Interstate 65 in Tennessee

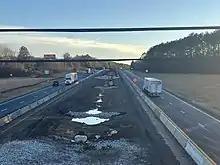
I-65 in Cross Plains, facing south.

Leaving the urban Nashville area, I-65 reduces back to four lanes at SR 174 (Long Hollow Pike) and enters Sumner County. Immediately beyond is an interchange with US 31W near the city of Millersville, where the Interstate begins a temporary ascent, utilizing a truck climbing lane. The freeway then enters a predominantly rural area and a few miles later begins a steep ascent out of the Nashville Basin onto the northern part of the Highland Rim with the northbound lanes utilizing a truck climbing lane over a distance of about . The Interstate crosses into Robertson County at the top of this ascent. later is an interchange with SR 76 in White House, which also serves Springfield to the west. Passing through rural terrain characterized mostly by farmland, I-65 expands back to six lanes and reaches an interchange with SR 25 about later near the town of Cross Plains, which also connects to Springfield and Gallatin. The Interstate crosses the Red River twice in short succession, and, bypassing Portland to the west, reaches an interchange with SR 52. A few miles beyond this point, I-65 reaches an interchange with SR 109 northwest of Portland and then crosses into Kentucky about later.